Killing of Claire Parry

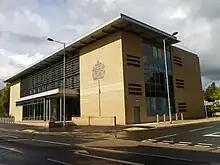
Salisbury Crown Court

On 9 May 2020, Parry and her husband had got on well, despite not sleeping in the same bed together. Brehmer was having a barbecue with his family. He lied to his wife, stating that he was going to work to collect some steaks for a barbecue, in order for him to meet Parry. Brehmer did attend work that day, however, this was just in case his wife rang asking if he was there.